Victor Griffuelhes

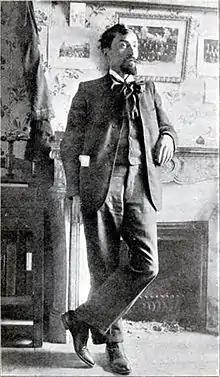

Victor Griffuelhes (14 March 1874, Nérac – 30 June 1922, Saclas) was a French socialist and leader of the General Confederation of Labour (CGT) in France. He was drawn to anarcho-syndicalism and advocated the establishment of socialism through independent trade union action.